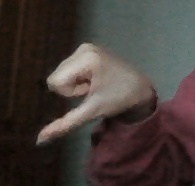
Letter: waw